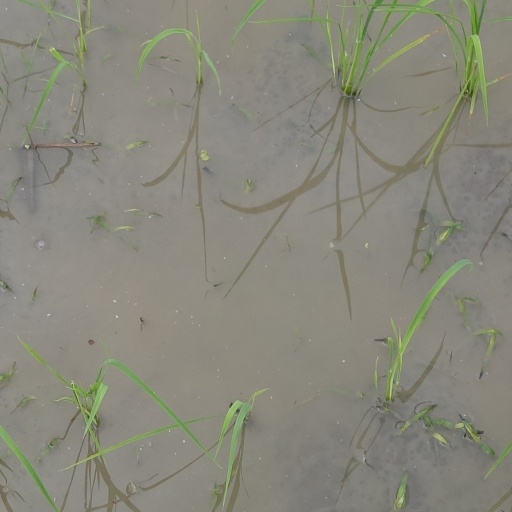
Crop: rice